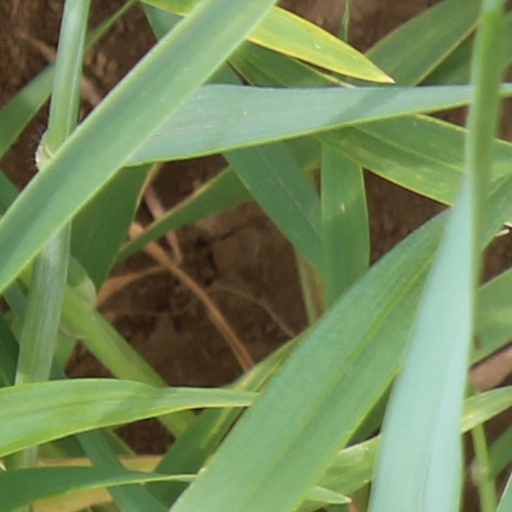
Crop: wheat